Yaroslava Shvedova

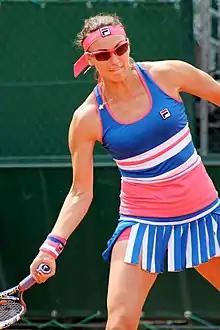
Shvedova at the 2013 French Open

Shvedova began her year at the Auckland Open. Seeded sixth, she defeated Lara Arruabarrena in the first round, but lost in the second round to Elena Vesnina. In doubles, Shvedova and her partner Julia Görges both reached the final, but they lost to Cara Black/Anastasia Rodionova. Seeded fourth at the Hobart International, Shvedova was defeated in the second round to eventual champion Elena Vesnina. Seeded 28th at the Australian Open, Shvedova lost in the first round to Annika Beck.